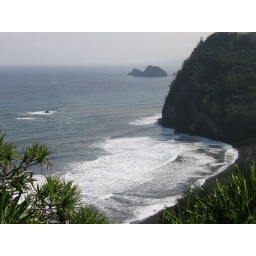
A black sand beach near Hawi, Big Island.